Dulce Maria Cardoso

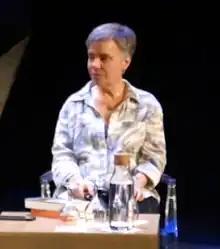
Dulce Maria Cardoso in FOLIO - Óbidos International Literary Festival, 2019

Dulce Maria Cardoso (born 1964) is a Portuguese writer. She was born in , Carrazeda de Ansiães, Trás-os-Montes but moved to Luanda, Angola as an infant. Her family came back to Portugal in 1975 along with half a million other "retornados" as Portugal's overseas colonies gained independence.